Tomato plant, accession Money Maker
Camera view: horizontal (90 deg, fisheye); turntable rotation: 240 degrees
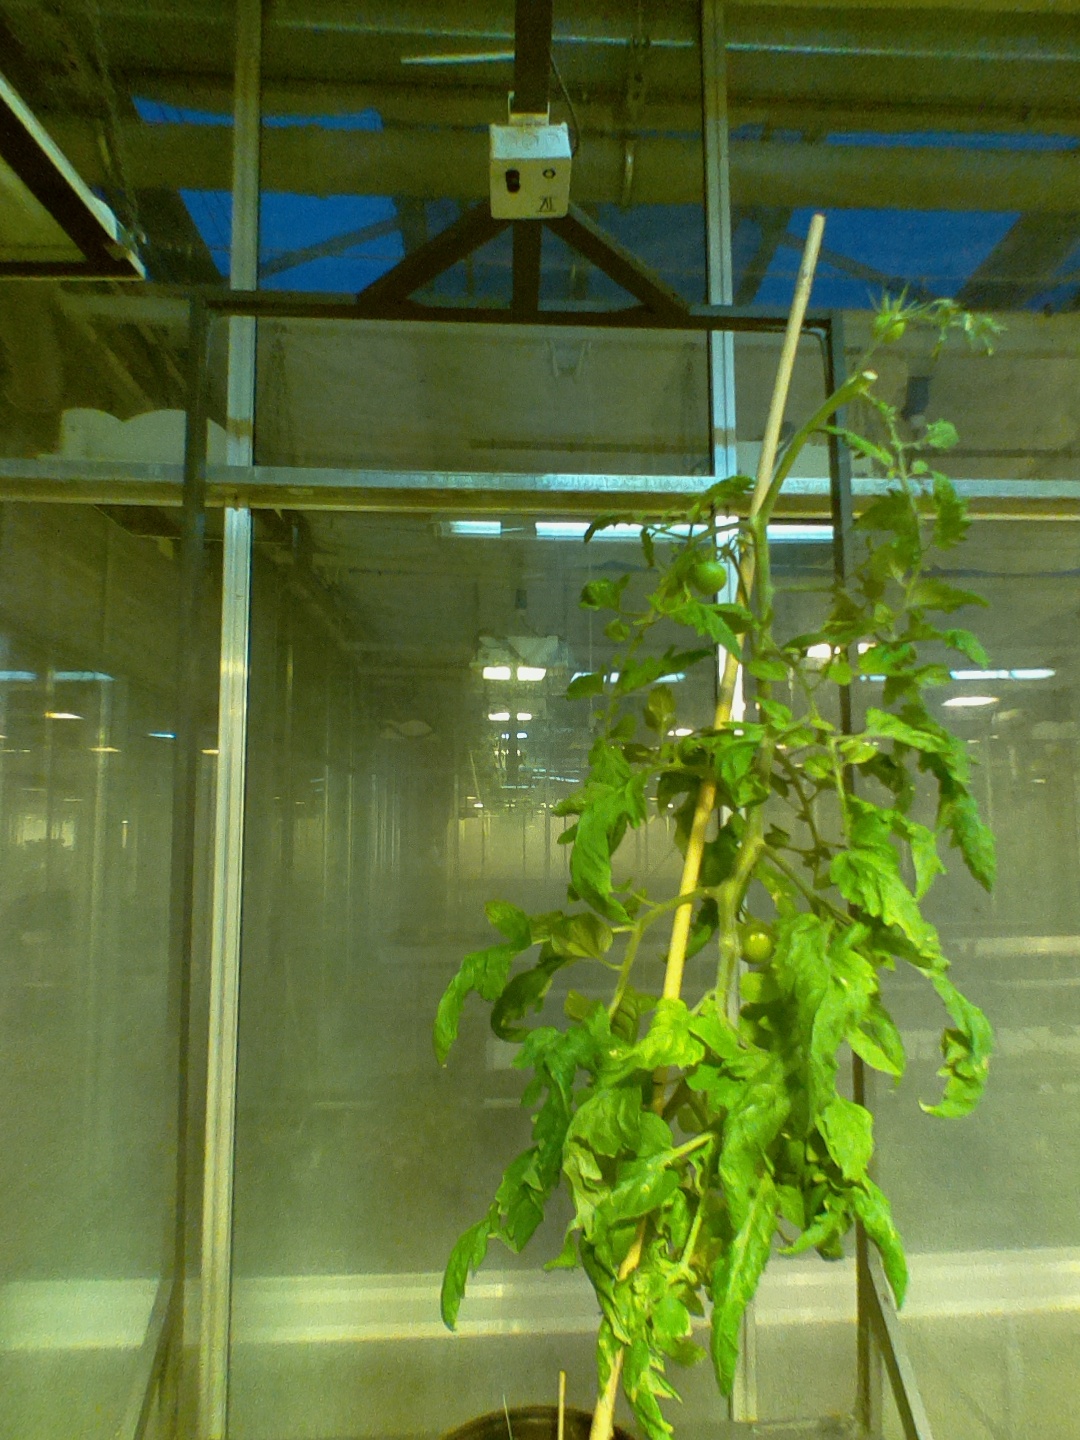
BBCH growth stage 78: 80% -90% of final fruit size